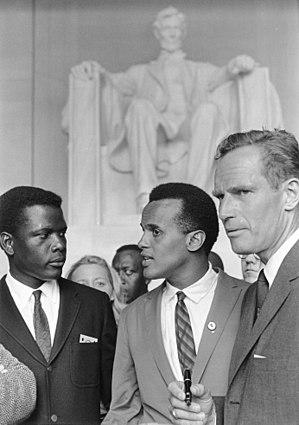
John Charlton Carter, dit Charlton Heston [ˈt͡ʃɑɹltən ˈhɛstən], est un acteur, réalisateur et scénariste américain né le 4 octobre 1923 à Evanston, dans l'Illinois, et mort le 5 avril 2008 à Beverly Hills, en Californie.
La Marche sur Washington pour l'emploi et la liberté est une marche politique qui se déroula à Washington le 28 août 1963. Martin Luther King y fit son discours historique I have a dream, symboliquement devant le Lincoln Memorial.
Harry Belafonte est un chanteur, acteur et militant des droits civiques américain, né le 1ᵉʳ mars 1927 à Harlem dans la ville de New York.